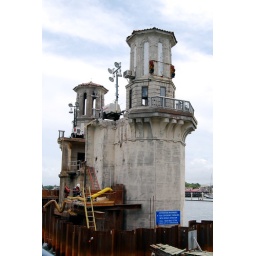
they're re-doing the bridge of lions and have a temporary draw bridge in place of it.